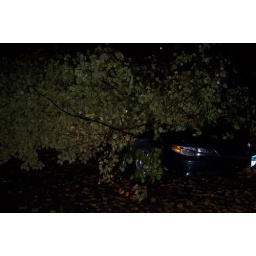
Neighbor's car under the tree